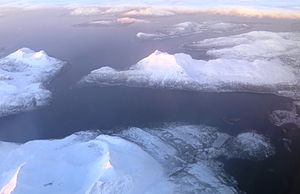
Salangen (fjord)
Salangen, midt i billedet, fra Mjøsundet til Gratangen